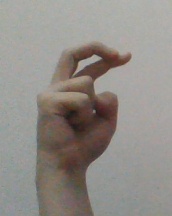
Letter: zay